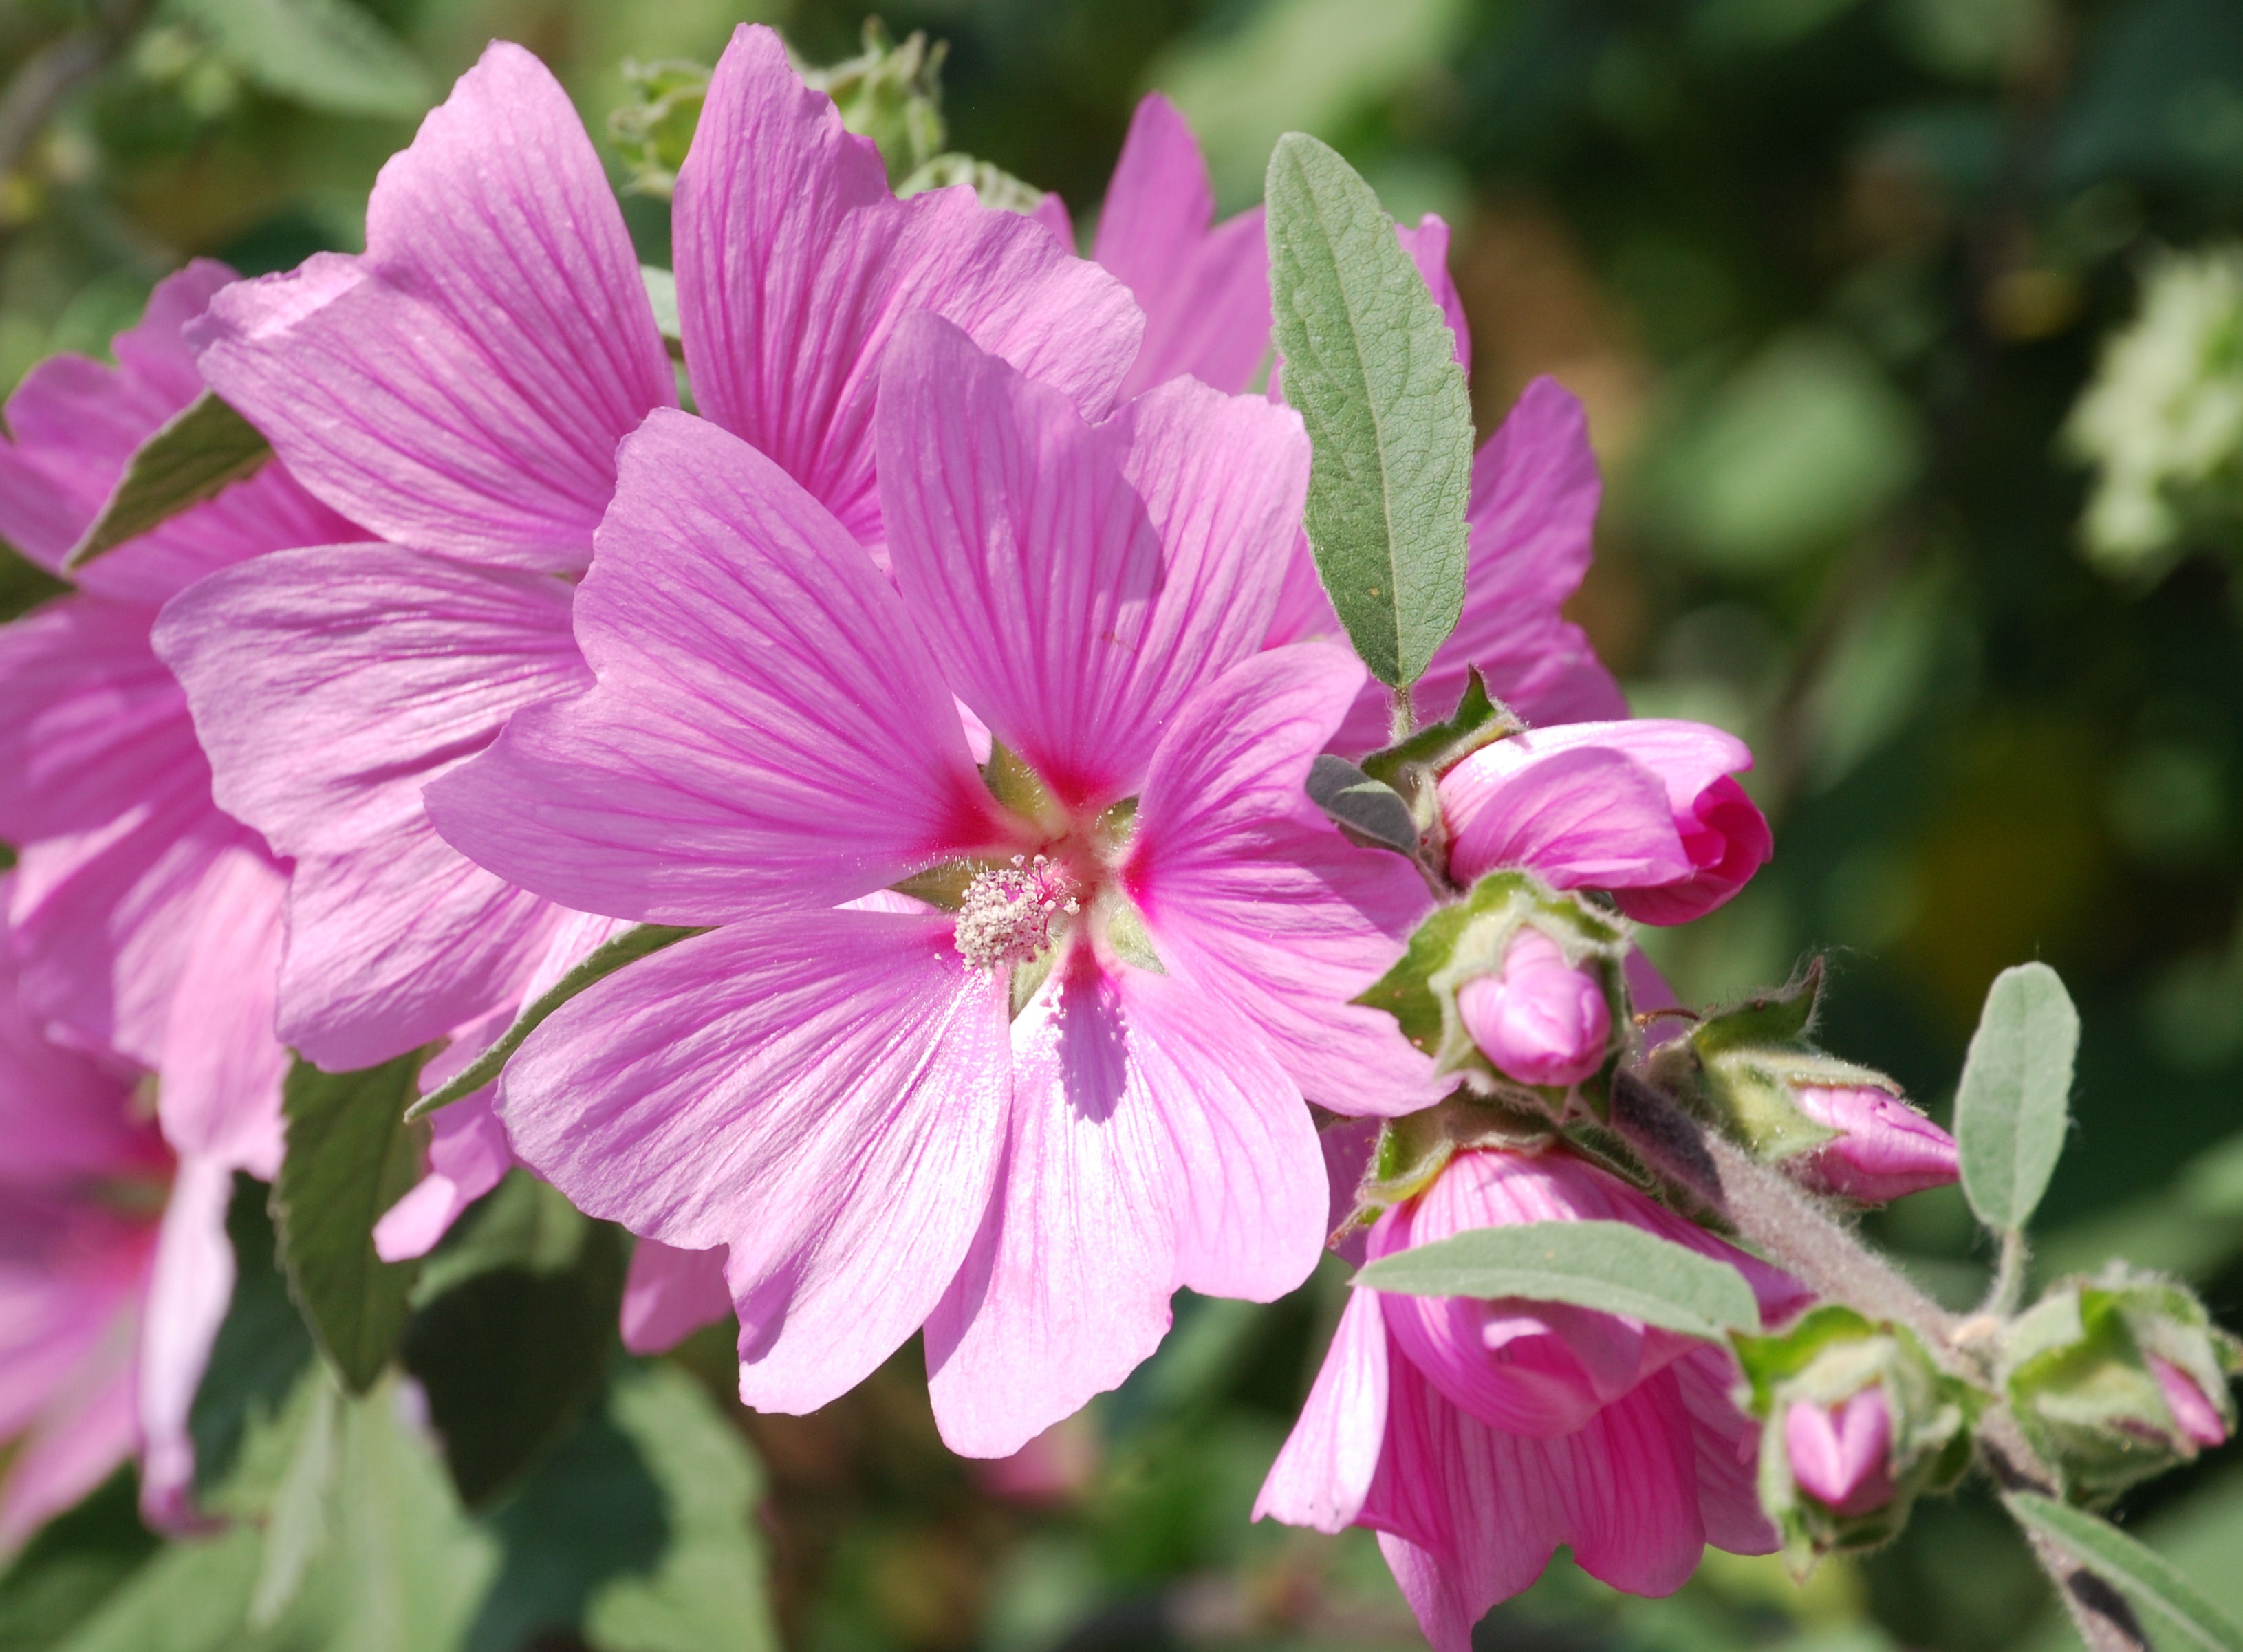
blossom, plant, flower, petal, botany, pink, flora, wildflower, close up, malva, hibiscus, mauve, macro photography, flowering plant, daisy family, mallow, annual plant, land plant